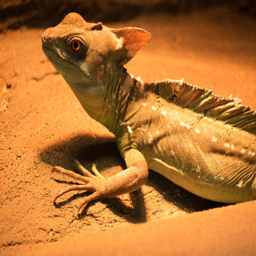
a large portrait of a lizard .